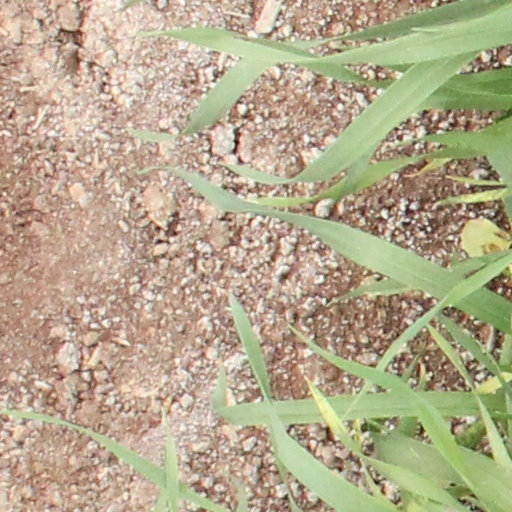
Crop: wheat